Jibboom Street Bridge

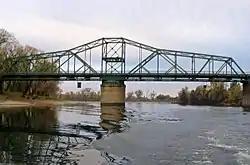
Elevation of swing span from the river in 2004

The Jibboom Street Bridge is a historic metal truss swing bridge located on Jibboom Street in Sacramento, California, crossing the American River in Sacramento County. The main swing span is flanked by two Parker through truss spans.